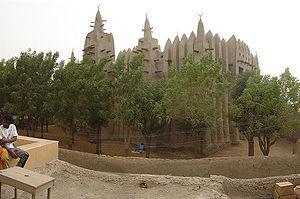
La Grande mosquée de Mopti, appelée communément mosquée de Komoguel, a été construite dans le style soudanais entre 1936 et 1943 ou entre 1933 et 1935 selon l'Unesco. Elle a été bâtie sur l’emplacement d’une précédente mosquée érigée en 1908.
Mopti est une ville et une commune au centre du Mali, chef-lieu du cercle et de la région de Mopti.
L'islam est présent au Mali depuis le Xᵉ siècle. Les musulmans représentent environ 90 % de la population malienne, pour leur écrasante majorité des sunnites malékites. Le Mali est membre de l'Organisation de la coopération islamique depuis sa fondation en 1969.
Cet article recense les sites inscrits au patrimoine mondial au Mali.